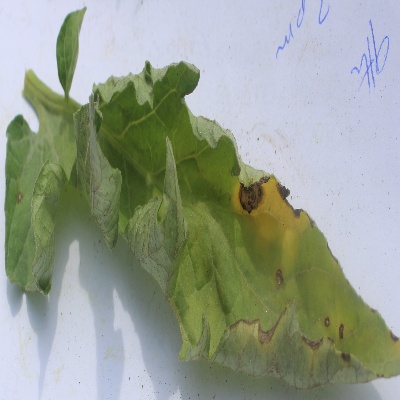
Crop: Tomato
Condition: verticulium wilt